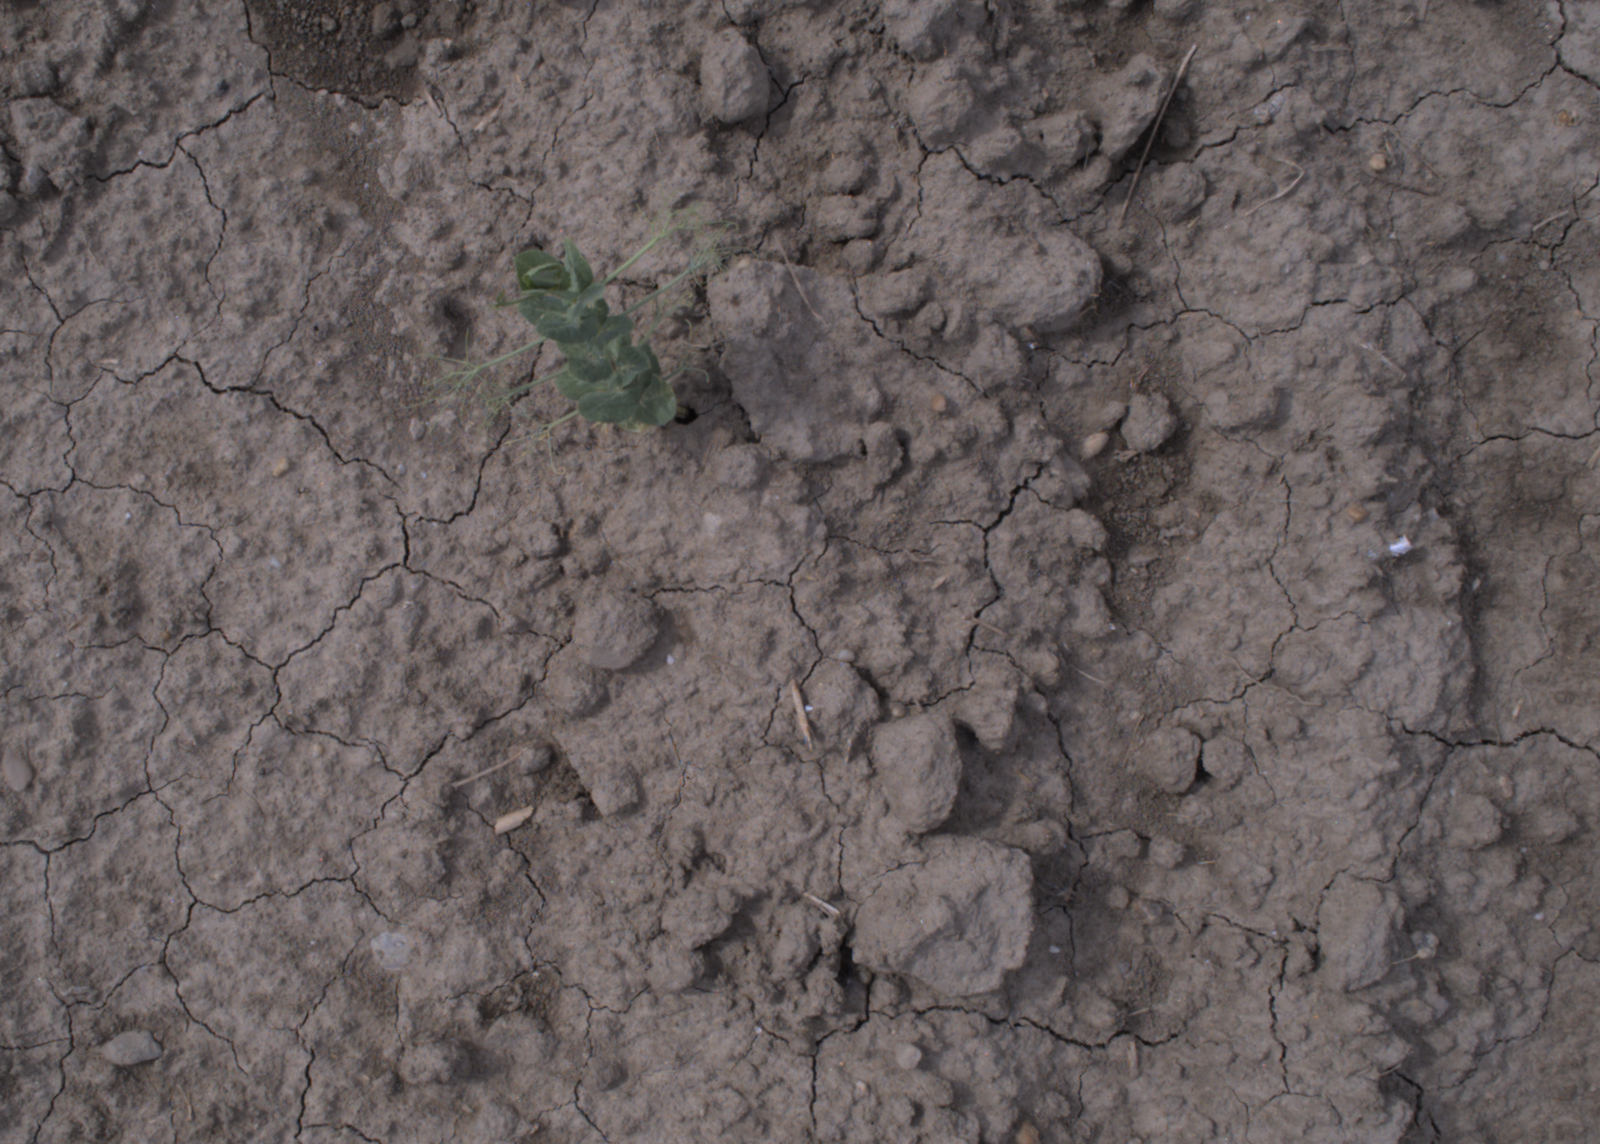
Capture date: 24.08.2020 10:55:28
Weather: mixed
Wind: medium
Seeding date: 21.07.2020
Plant canopy height (mm): 910